Southeast Career Technical Academy

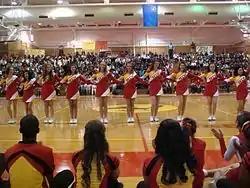
Cheerleaders at an Assembly

SECTA students won 13 Gold, 24 Silver, and 19 Bronze Medals in the 2012 SkillsUSA State Competition. It has the most College of Southern Nevada Tech Prep College Credits garnered in the state in 2011.